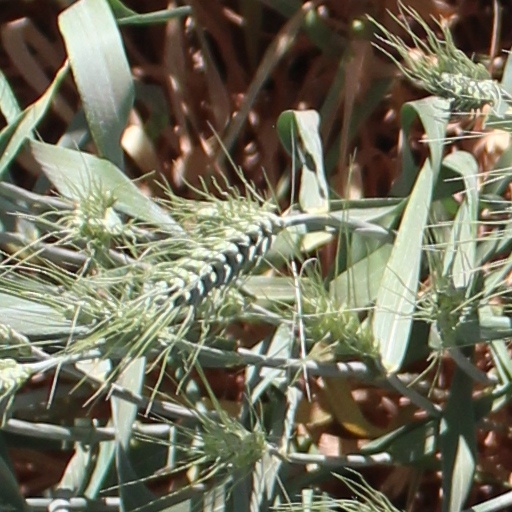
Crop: wheat